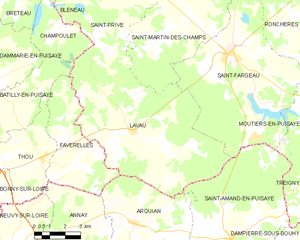
Carte des communes françaises Lavau